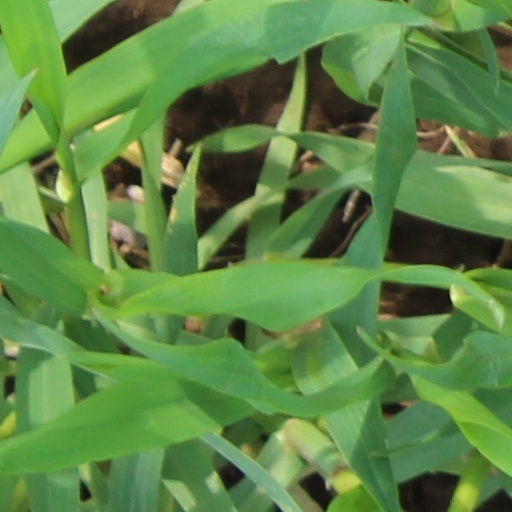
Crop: wheat